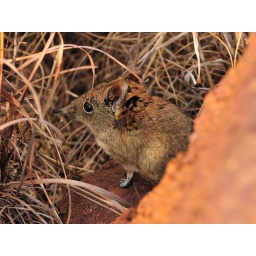
Eastern rock elephant shrew (Elephantulus myurus) taken in Ezemvelo.